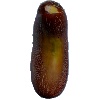
Label: Cucumber Ripe 1